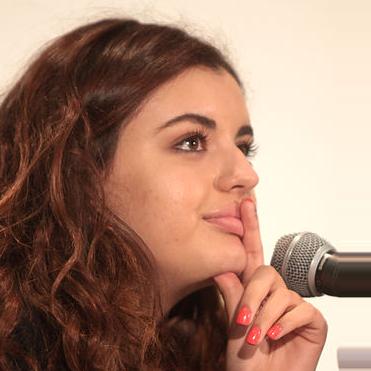
Age: 16